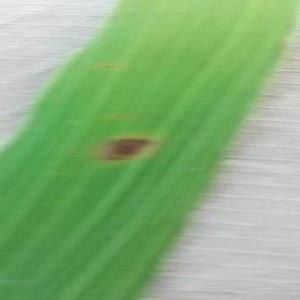
Disease: Brownspot